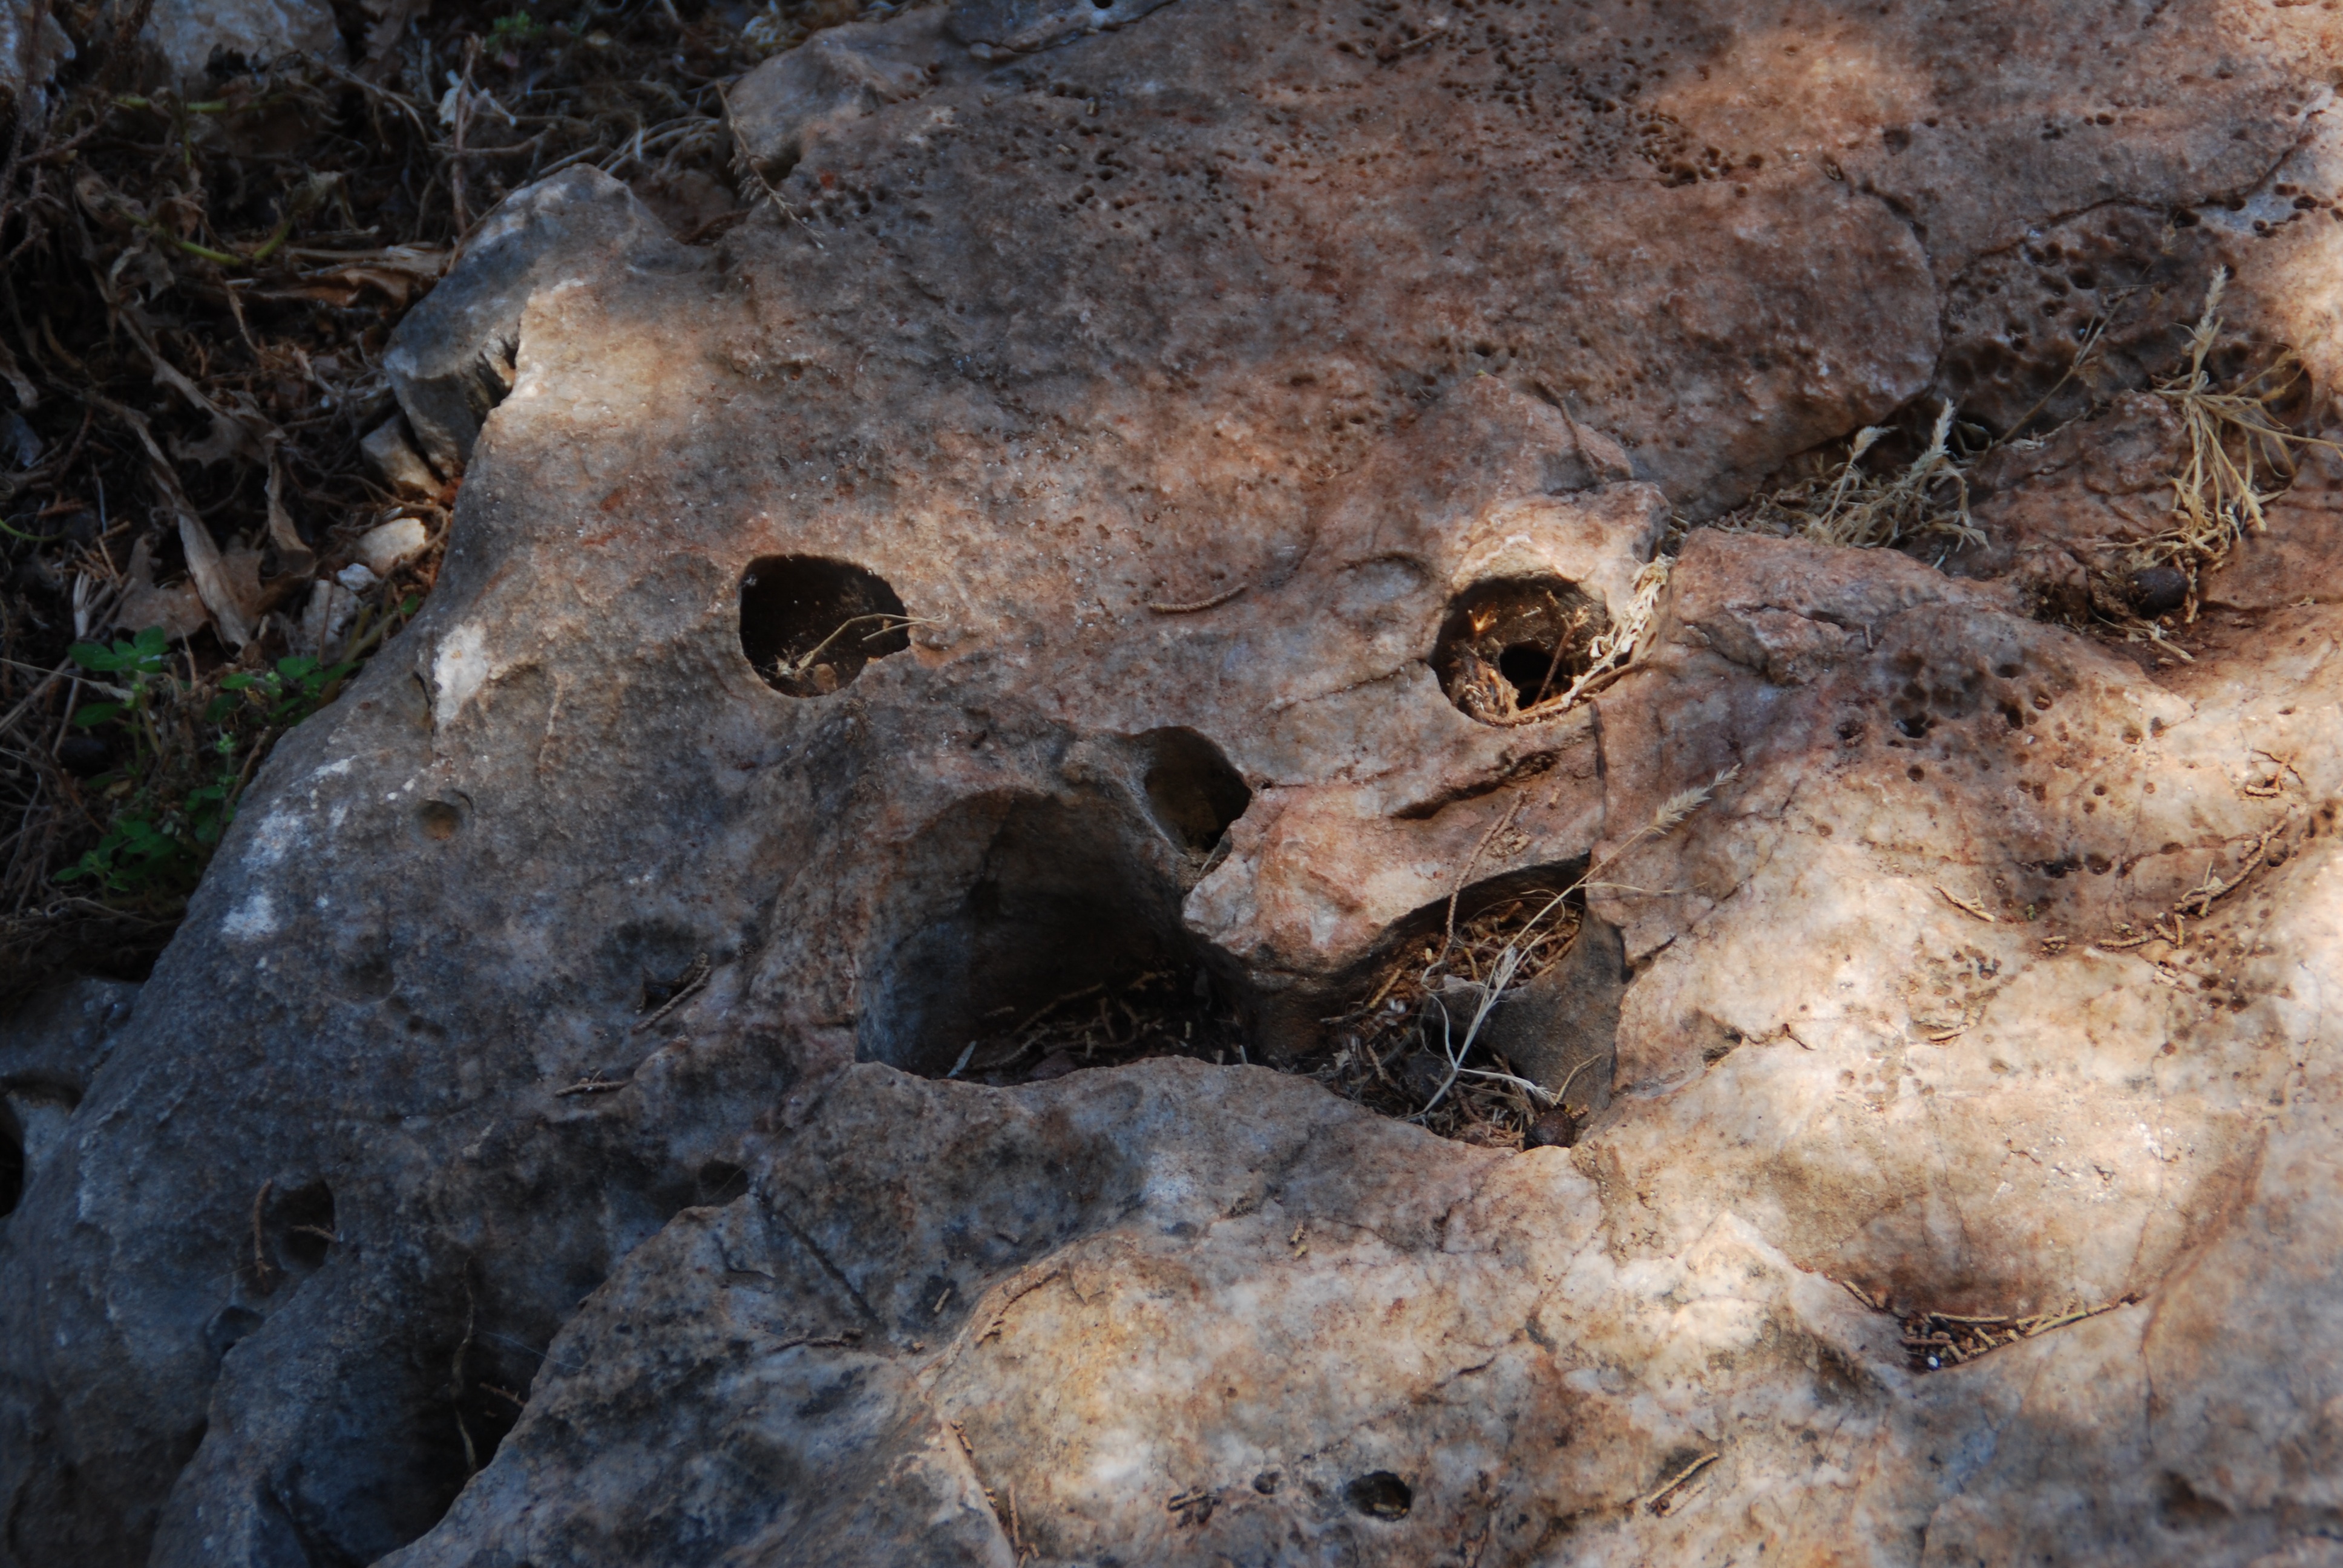
rock, structure, stone, wildlife, material, rocks, face, geology